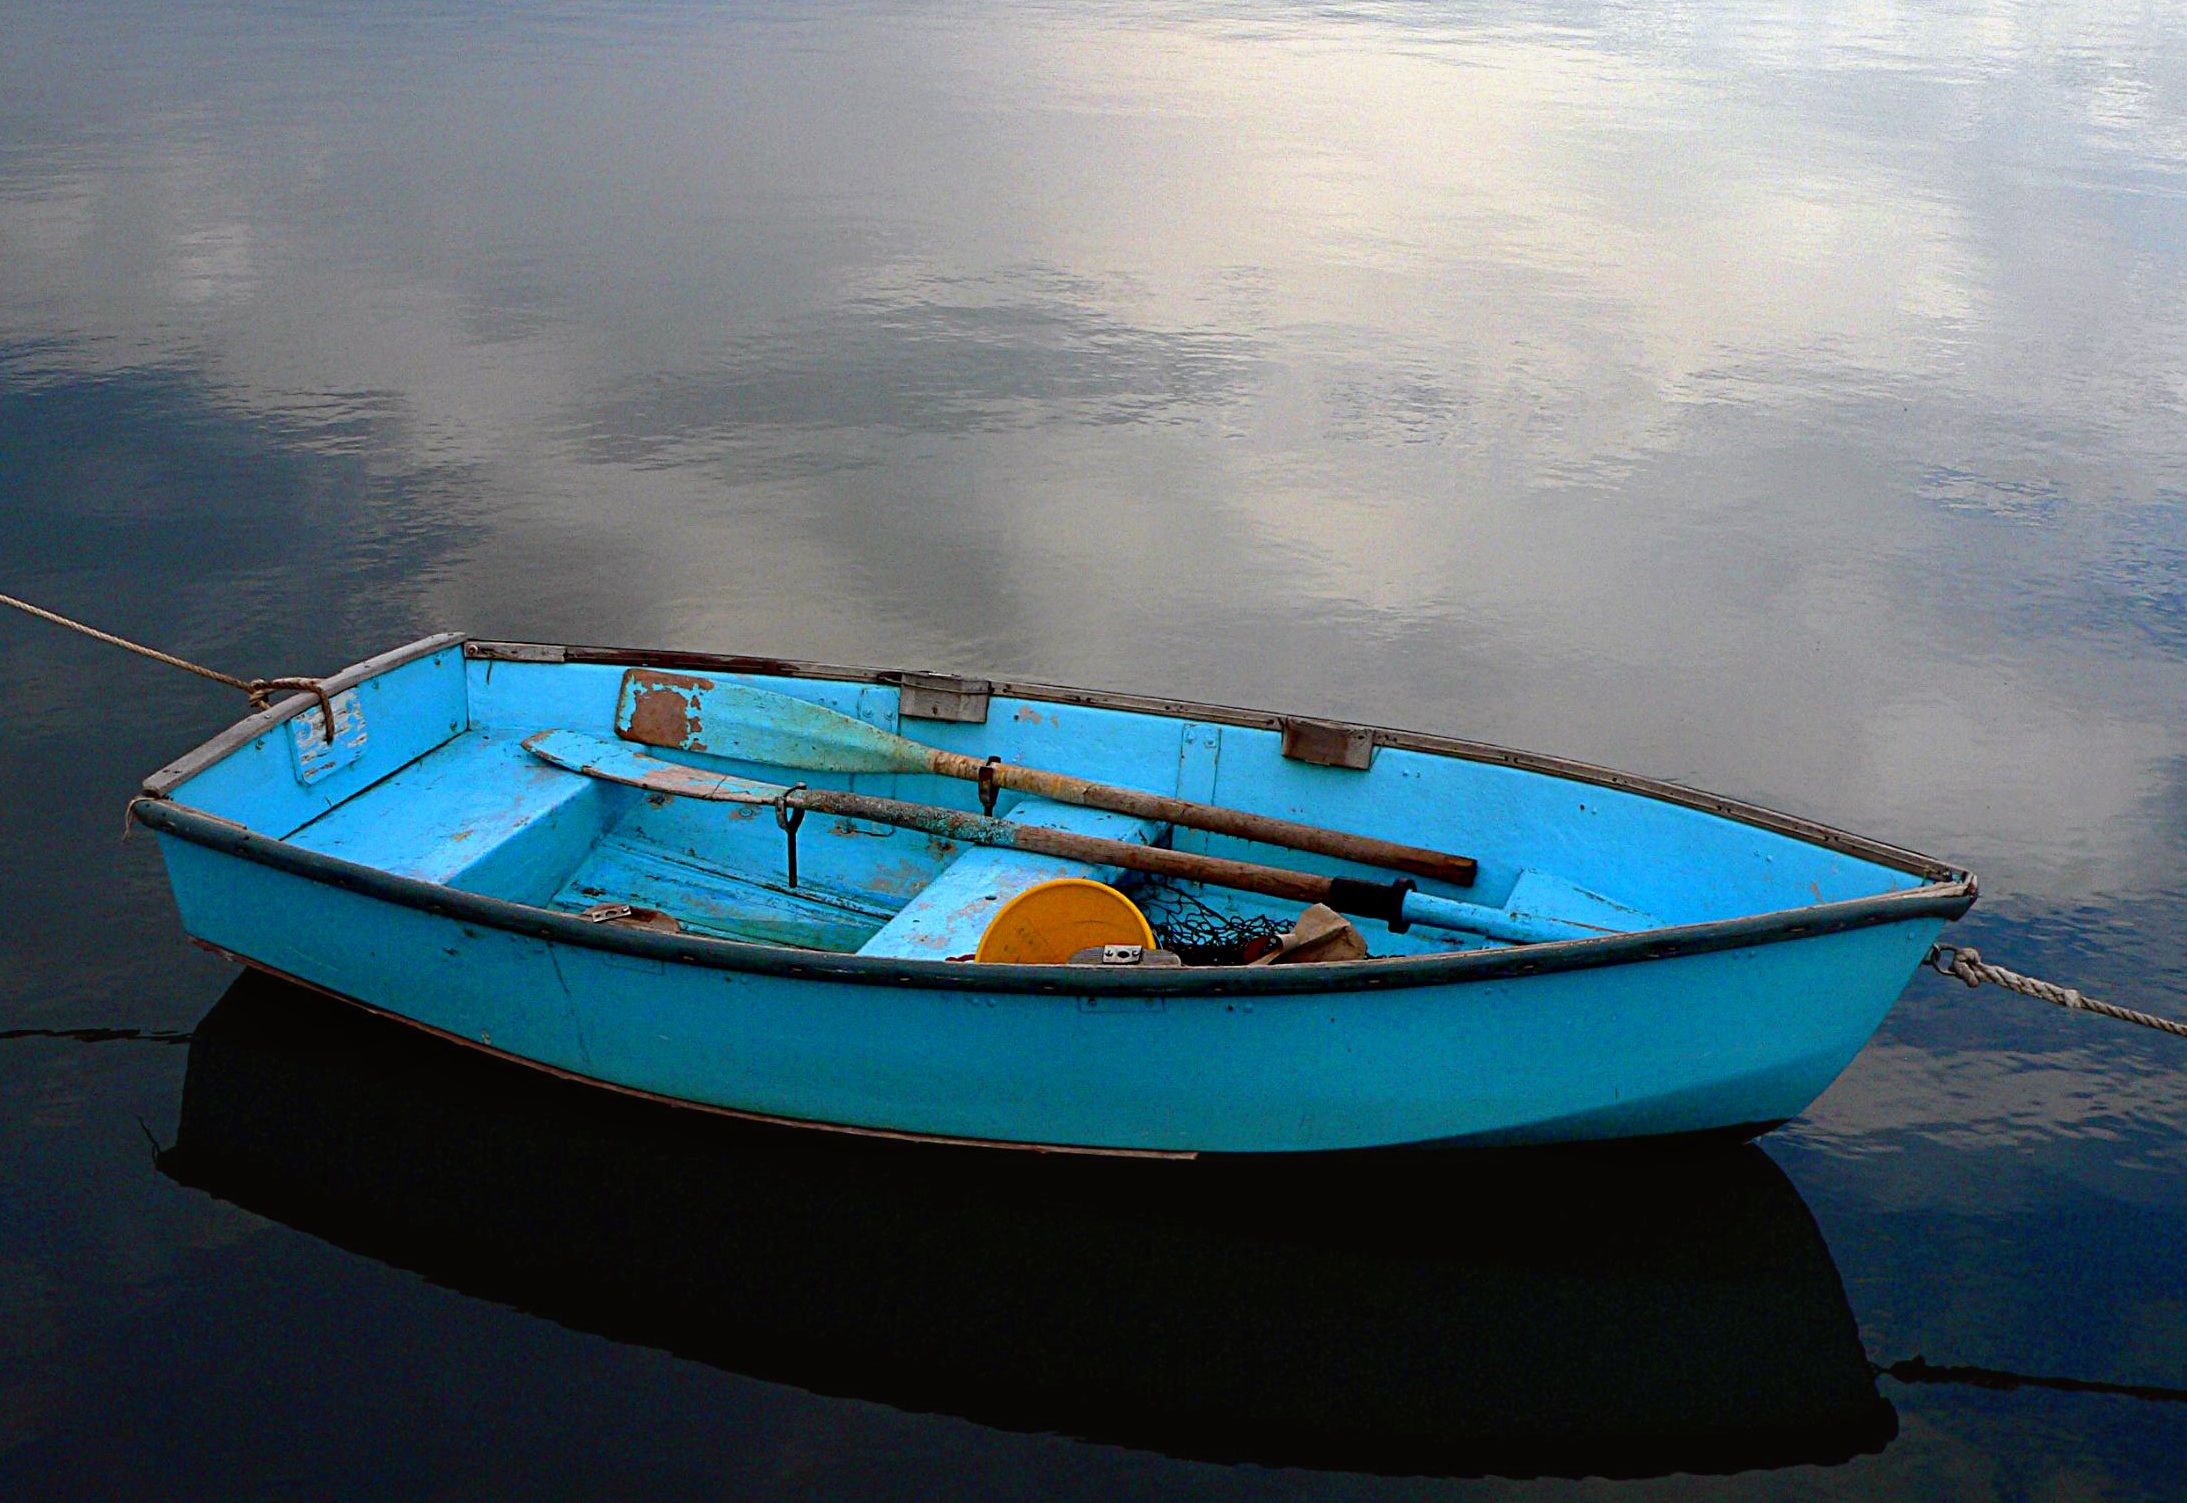
sea, boat, reflection, vehicle, swimming pool, sailing, blue, motorboat, boating, boats, ships, ropes, watercraft, bows, bouys, hulls, clets, shape, dinghy, skiff, watercraft rowing